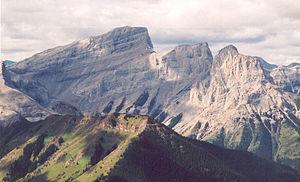
La plupart des montagnes de l'Alberta sont situées dans la partie sud-ouest de la province d'Alberta sur le versant oriental des Rocheuses canadiennes. D'autres points hauts se trouvent dans les monts Caribou et la montagne de Cyprès.